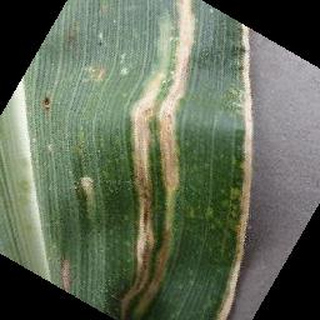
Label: corn_cercospora_leaf_spot